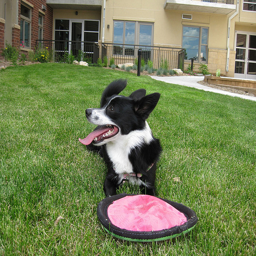
A dog in the backyard playing with a Frisbee.
a dog that is laying out in the green grass
a dog sitting on the grass with a frisbee
A dog chases a frisbee on a lawn
A dog sitting with its toy on a green lawn.